Katsura, Kyoto

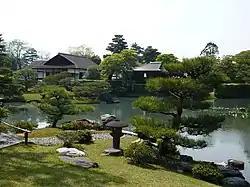
Imperial villa of Katsura

Katsura (桂) is a neighborhood in Nishikyo-ku, in the western part of the city of Kyoto, Japan. Predominantly residential in character the district is situated and the western bank of the Katsura River. The neighborhood is renowned as the location of the Katsura Imperial Villa, a historic garden maintained by the Imperial Household Agency.